Otto prints

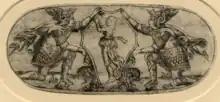
"Two kneeling warriors supporting a shield decorated with a female figure...", perhaps Hope; 167 mm wide, unique impression.

Although many were printed in probably several hundred impressions, requiring the plates to be reworked, most only survive in a single impression as "prints pasted on the outside of boxes have almost always disappeared".